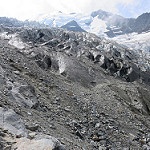
Scene: Outdoor